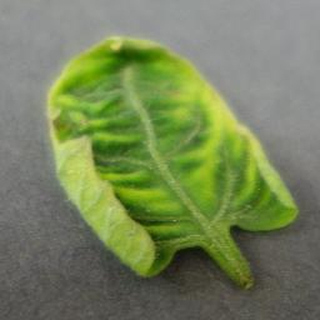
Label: tomato_yellow_leaf_curl_virus